Monash University

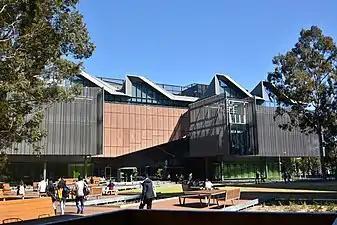
The Learning and Teaching Building at Clayton Campus

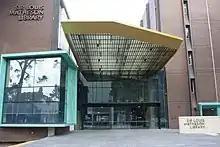
Sir Louis Matheson Library at the Clayton Campus

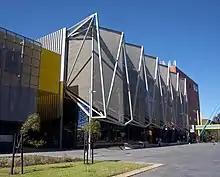
Caulfield Library at the Caulfield Campus

In recent years, the university has been prominent in medical research. A highlight of this came in 2000, when Alan Trounson led the team of scientists which announced to the world that nerve stem cells could be derived from embryonic stem cells, a discovery which led to a dramatic increase in interest in the potential of stem cells. It has also led to Monash being ranked in the top 20 universities in the world for biomedicine.